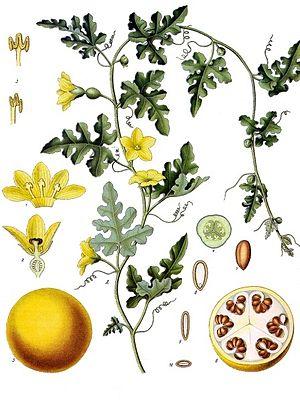
Le capitulaire De Villis, ou plus exactement le Capitulare de Villis vel curtis imperii est un acte législatif datant de la fin du VIIIᵉ siècle ou du début du IXᵉ siècle.
Citrullus colocynthis, la Coloquinte officinale ou coloquinte vraie, est une plante herbacée vivace de la famille des Cucurbitacées, sous-famille des Cucurbitoideae, tribu des Benincaseae, sous-tribu des Benincasinae. Elle est cultivée dans le bassin méditerranéen et dans les pays tropicaux comme plante médicinale pour la pulpe de ses fruits, qui est amère et toxique et parfois pour ses graines huileuses comestibles.